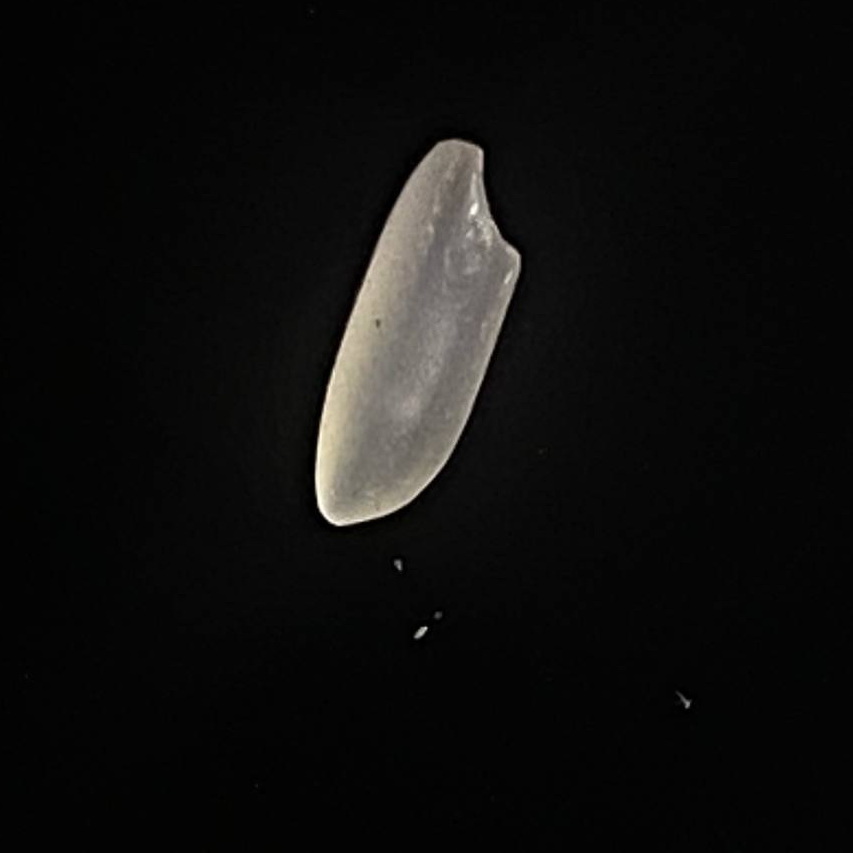
Rice variety: Najirshail